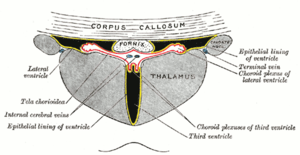
Les toiles choroïdiennes sont les 3ᵉ et 4ᵉ ventricules des tissus des méninges.